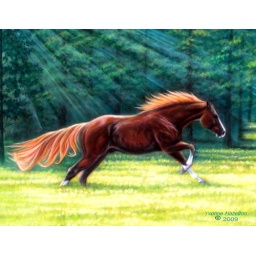
Beautiful horse playing in the pasture in the early morning hours. Lightrays add a glow.